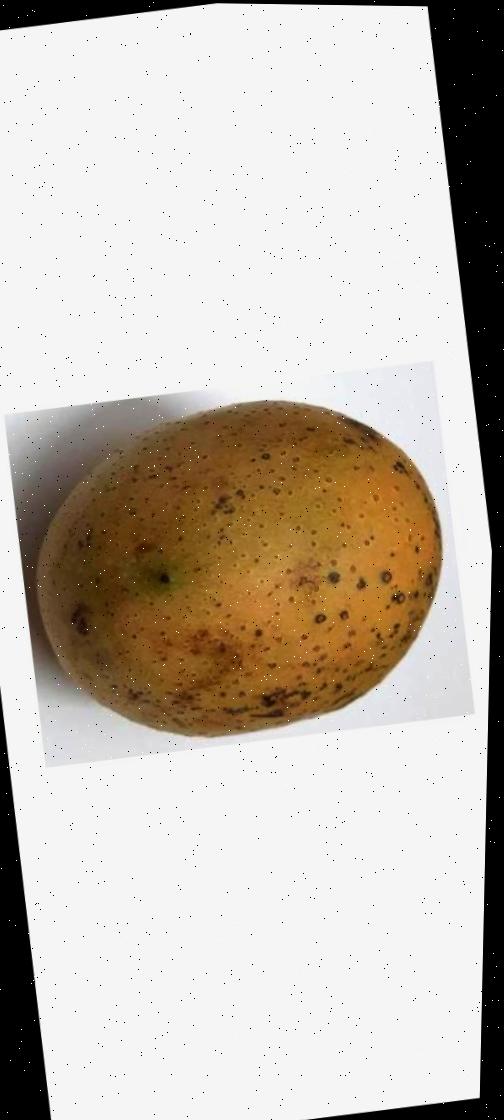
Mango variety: Gourmoti